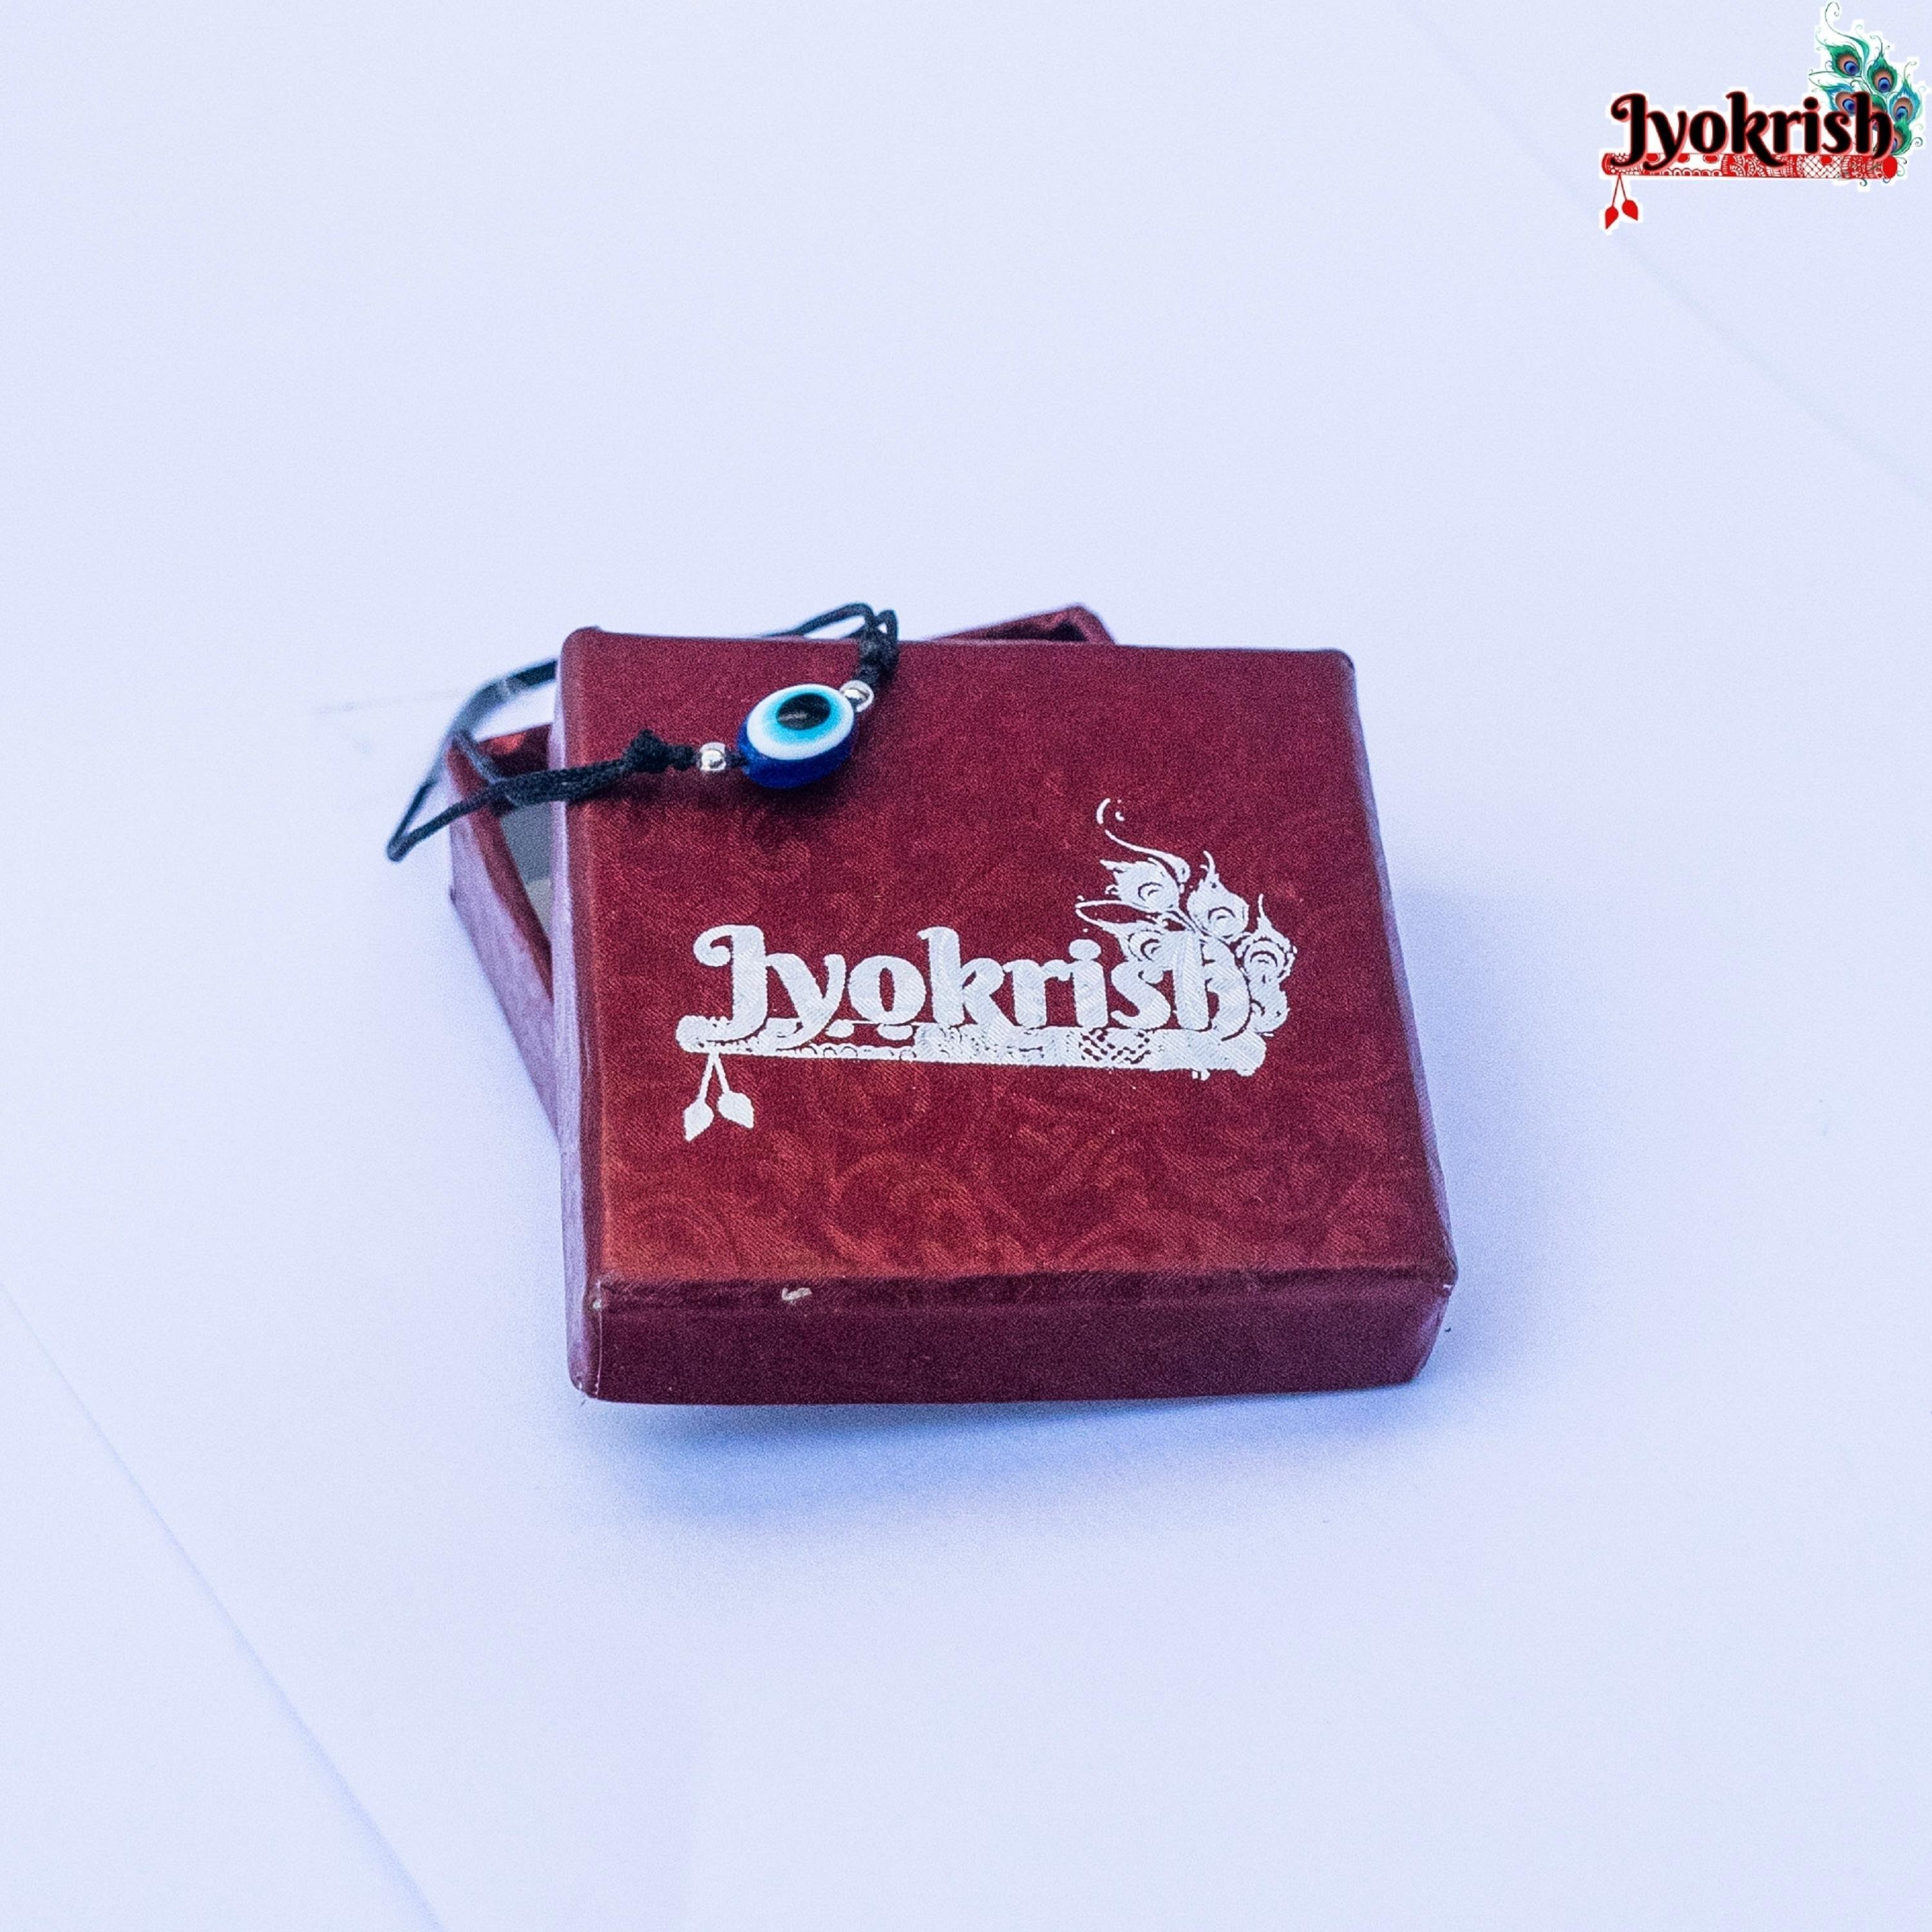
JYOKRISH Handmade Adjustable Black silk Thread blue evil eye twisted Anklet For Women | girls | Nazariya |Payal | Free Size |Single Leg| Lucky Protection .
Type: Anklet
Brand: JYOKRISH
Price: Rs. 199
Art Road Evil Eye big Size (10 mm) with Adjustable Black Cord Handmade Bracelet for Unisex Adult (Black) (Not for anklet)
Features: Adjustable,Washable,Imported Thread & Bead,Handmade,Quality Finishing,Easy to wear own self